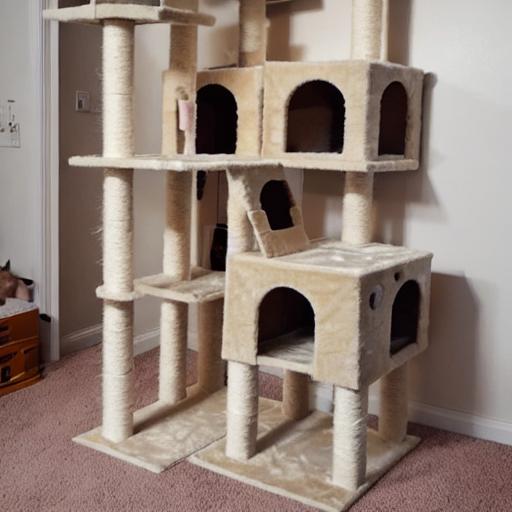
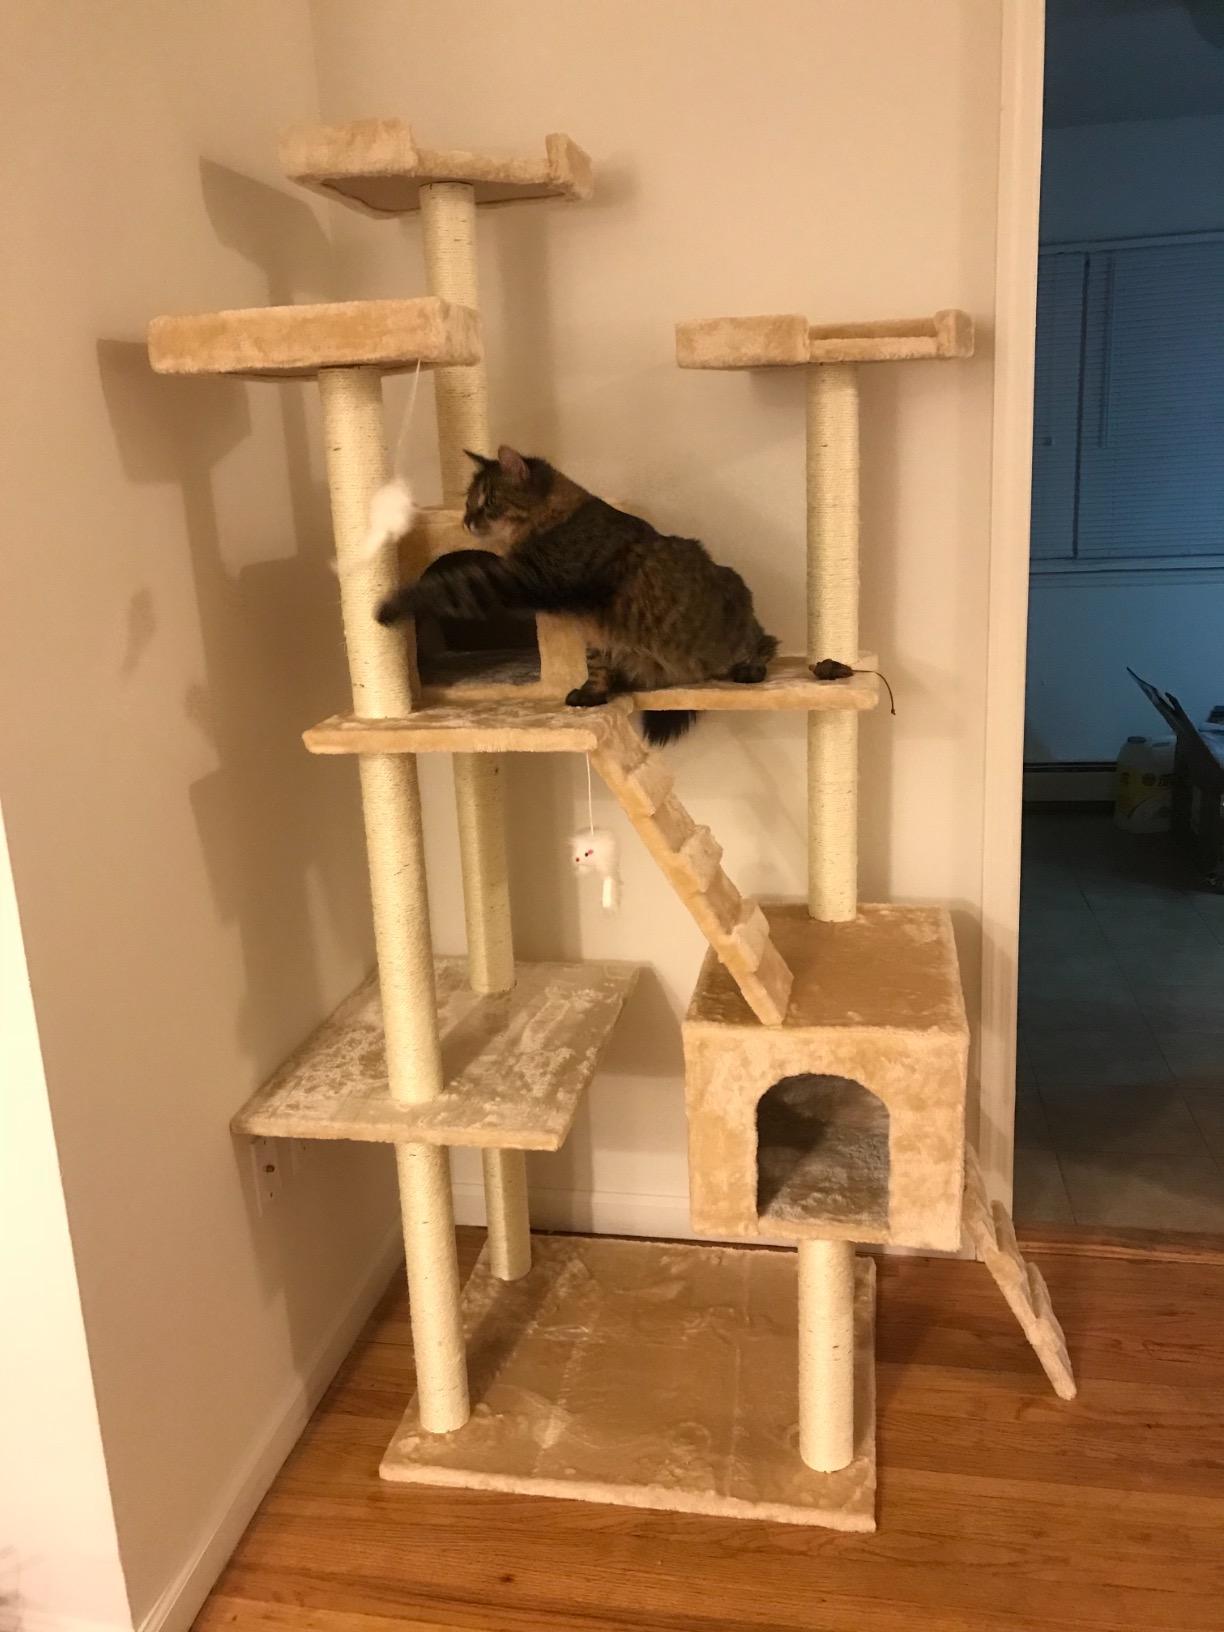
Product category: items_cat tree
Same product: no